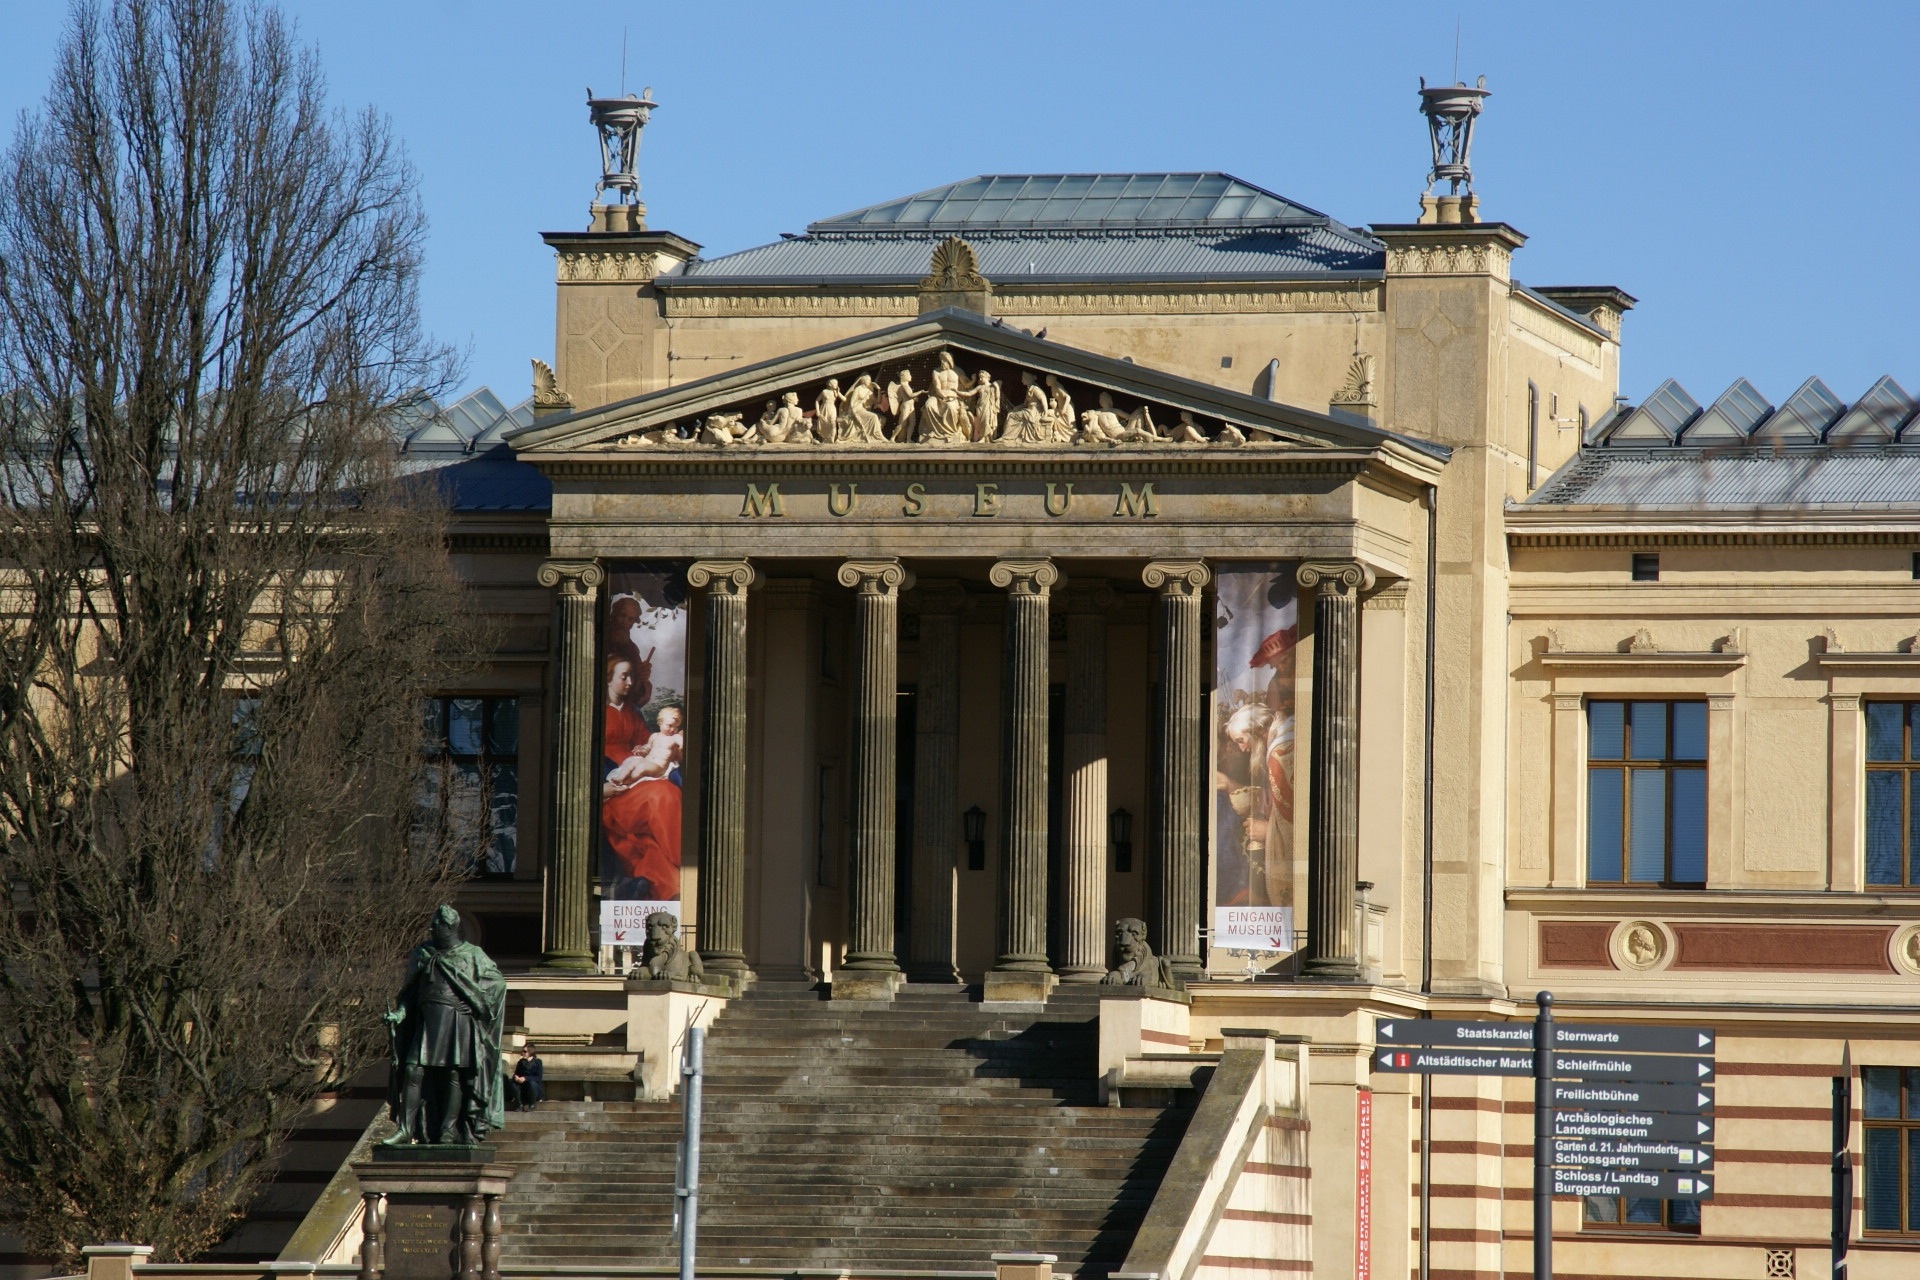
architecture, town, building, palace, old, monument, downtown, museum, entrance, landmark, facade, exterior, historic, columns, germany, culture, front, tourist attraction, estate, schwerin, ancient history, outdoor structure, staatliches museum, heriage